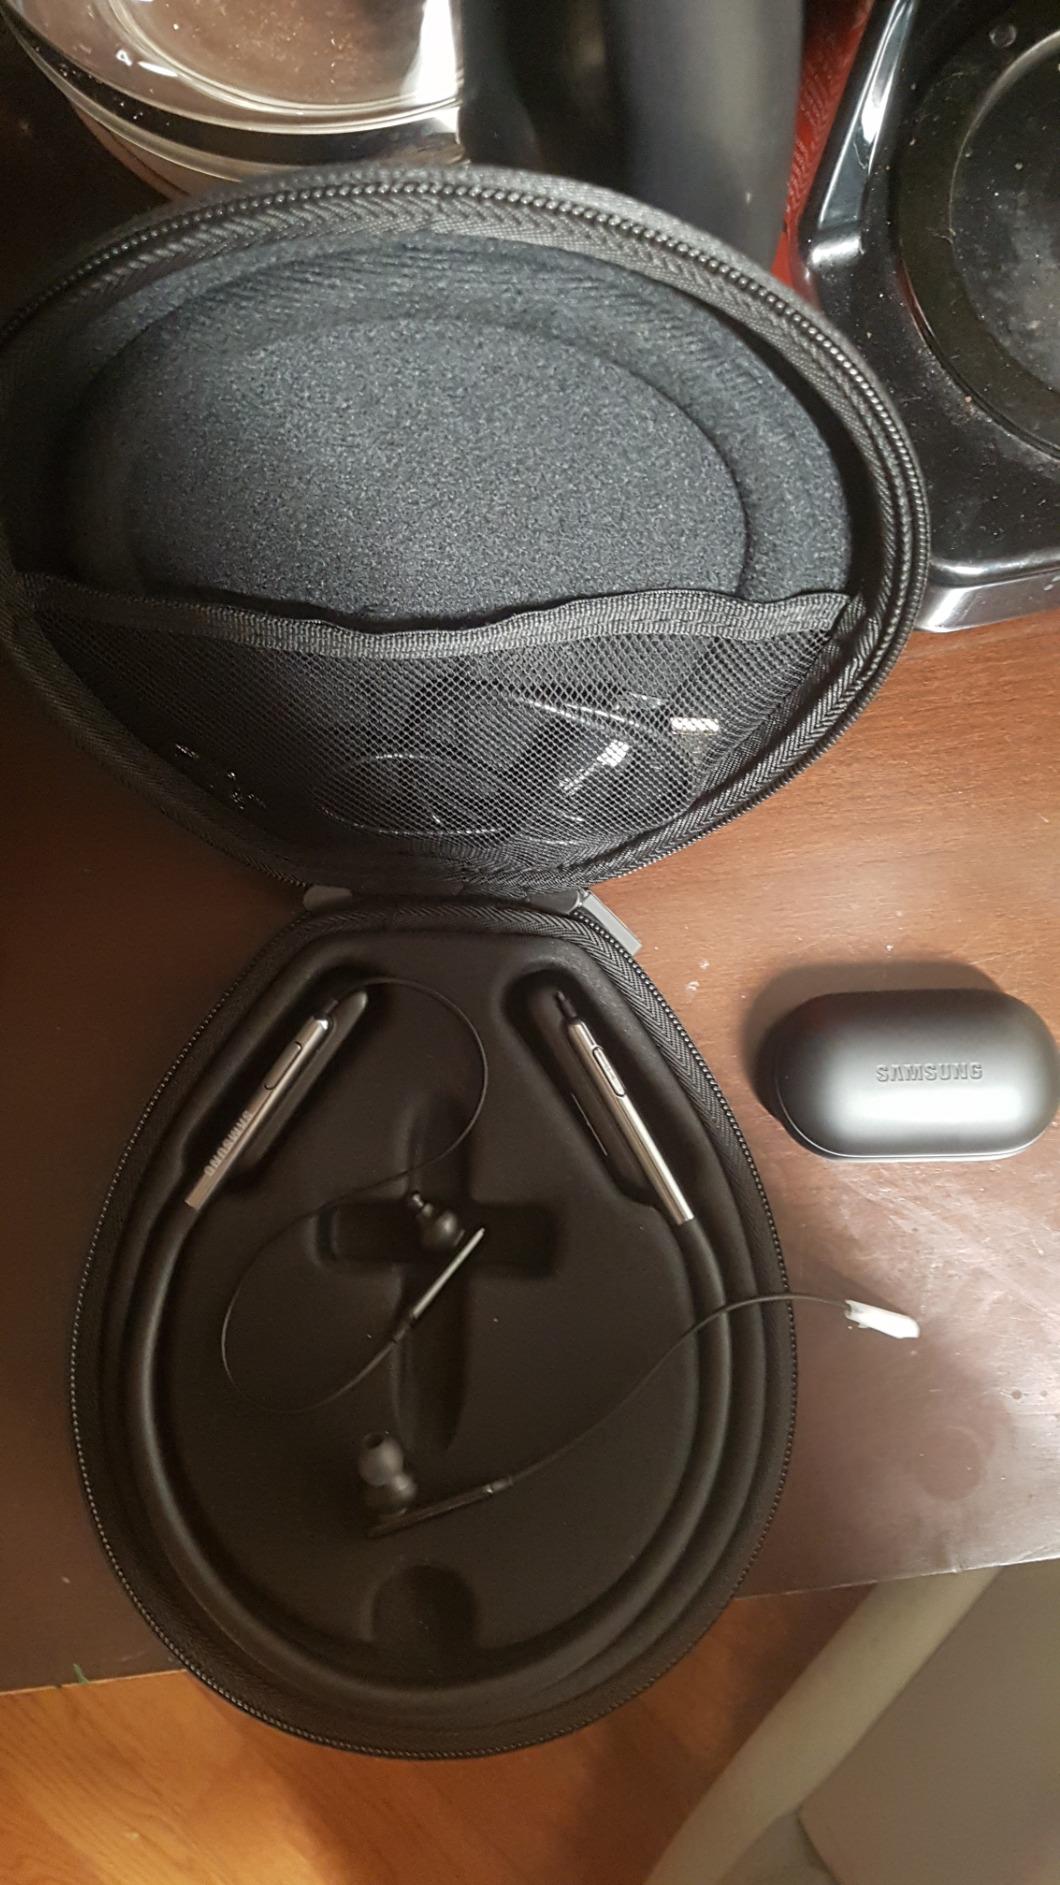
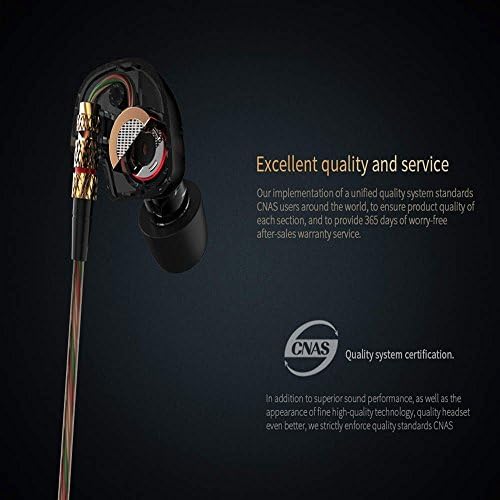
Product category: headphones
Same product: no